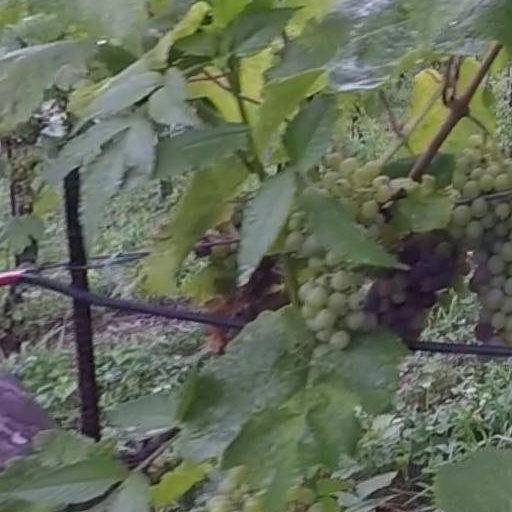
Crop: grape